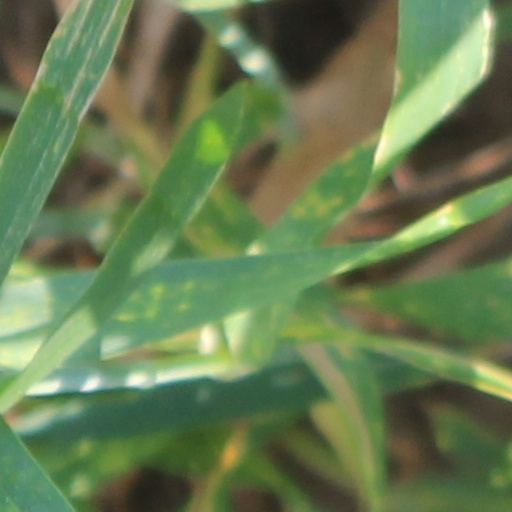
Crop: wheat